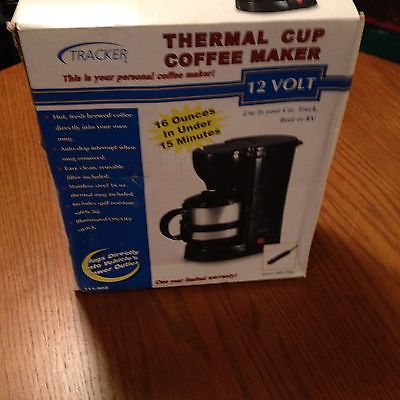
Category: coffee maker